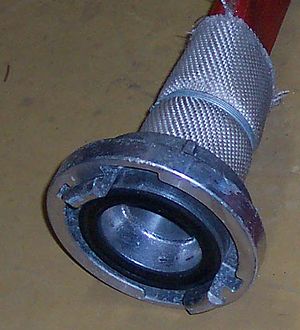
Brandslange / Billedgalleri
En brandslange er en slange, der bruges til at slukke brande med. Den kan kobles på en brandhane eller brandbil eller være fastmonteret i bygninger.